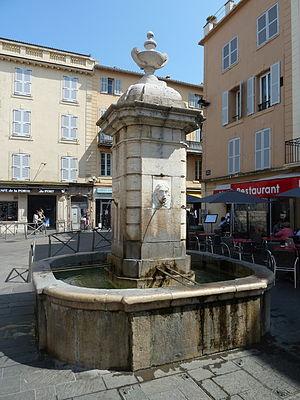
Louis d'Aguillon, né à Toulon le 28 janvier 1725 et décédé à Londres en 1812, est un ingénieur militaire et général français, au corps royal du génie.